Perth (suburb)

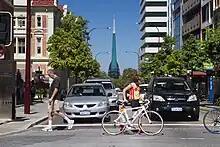
Looking down towards the Swan Bells on Barrack Street

The Perth Cultural Centre includes facilities such as the Art Gallery of Western Australia, the State Library of Western Australia, the State Theatre Centre of Western Australia and the Western Australian Museum. The Perth Concert Hall is located on St Georges Terrace and His Majesty's Theatre on Hay Street.